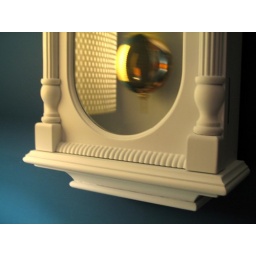
i've decided to hang the clock in my office for now, where it really pops against the blue walls.